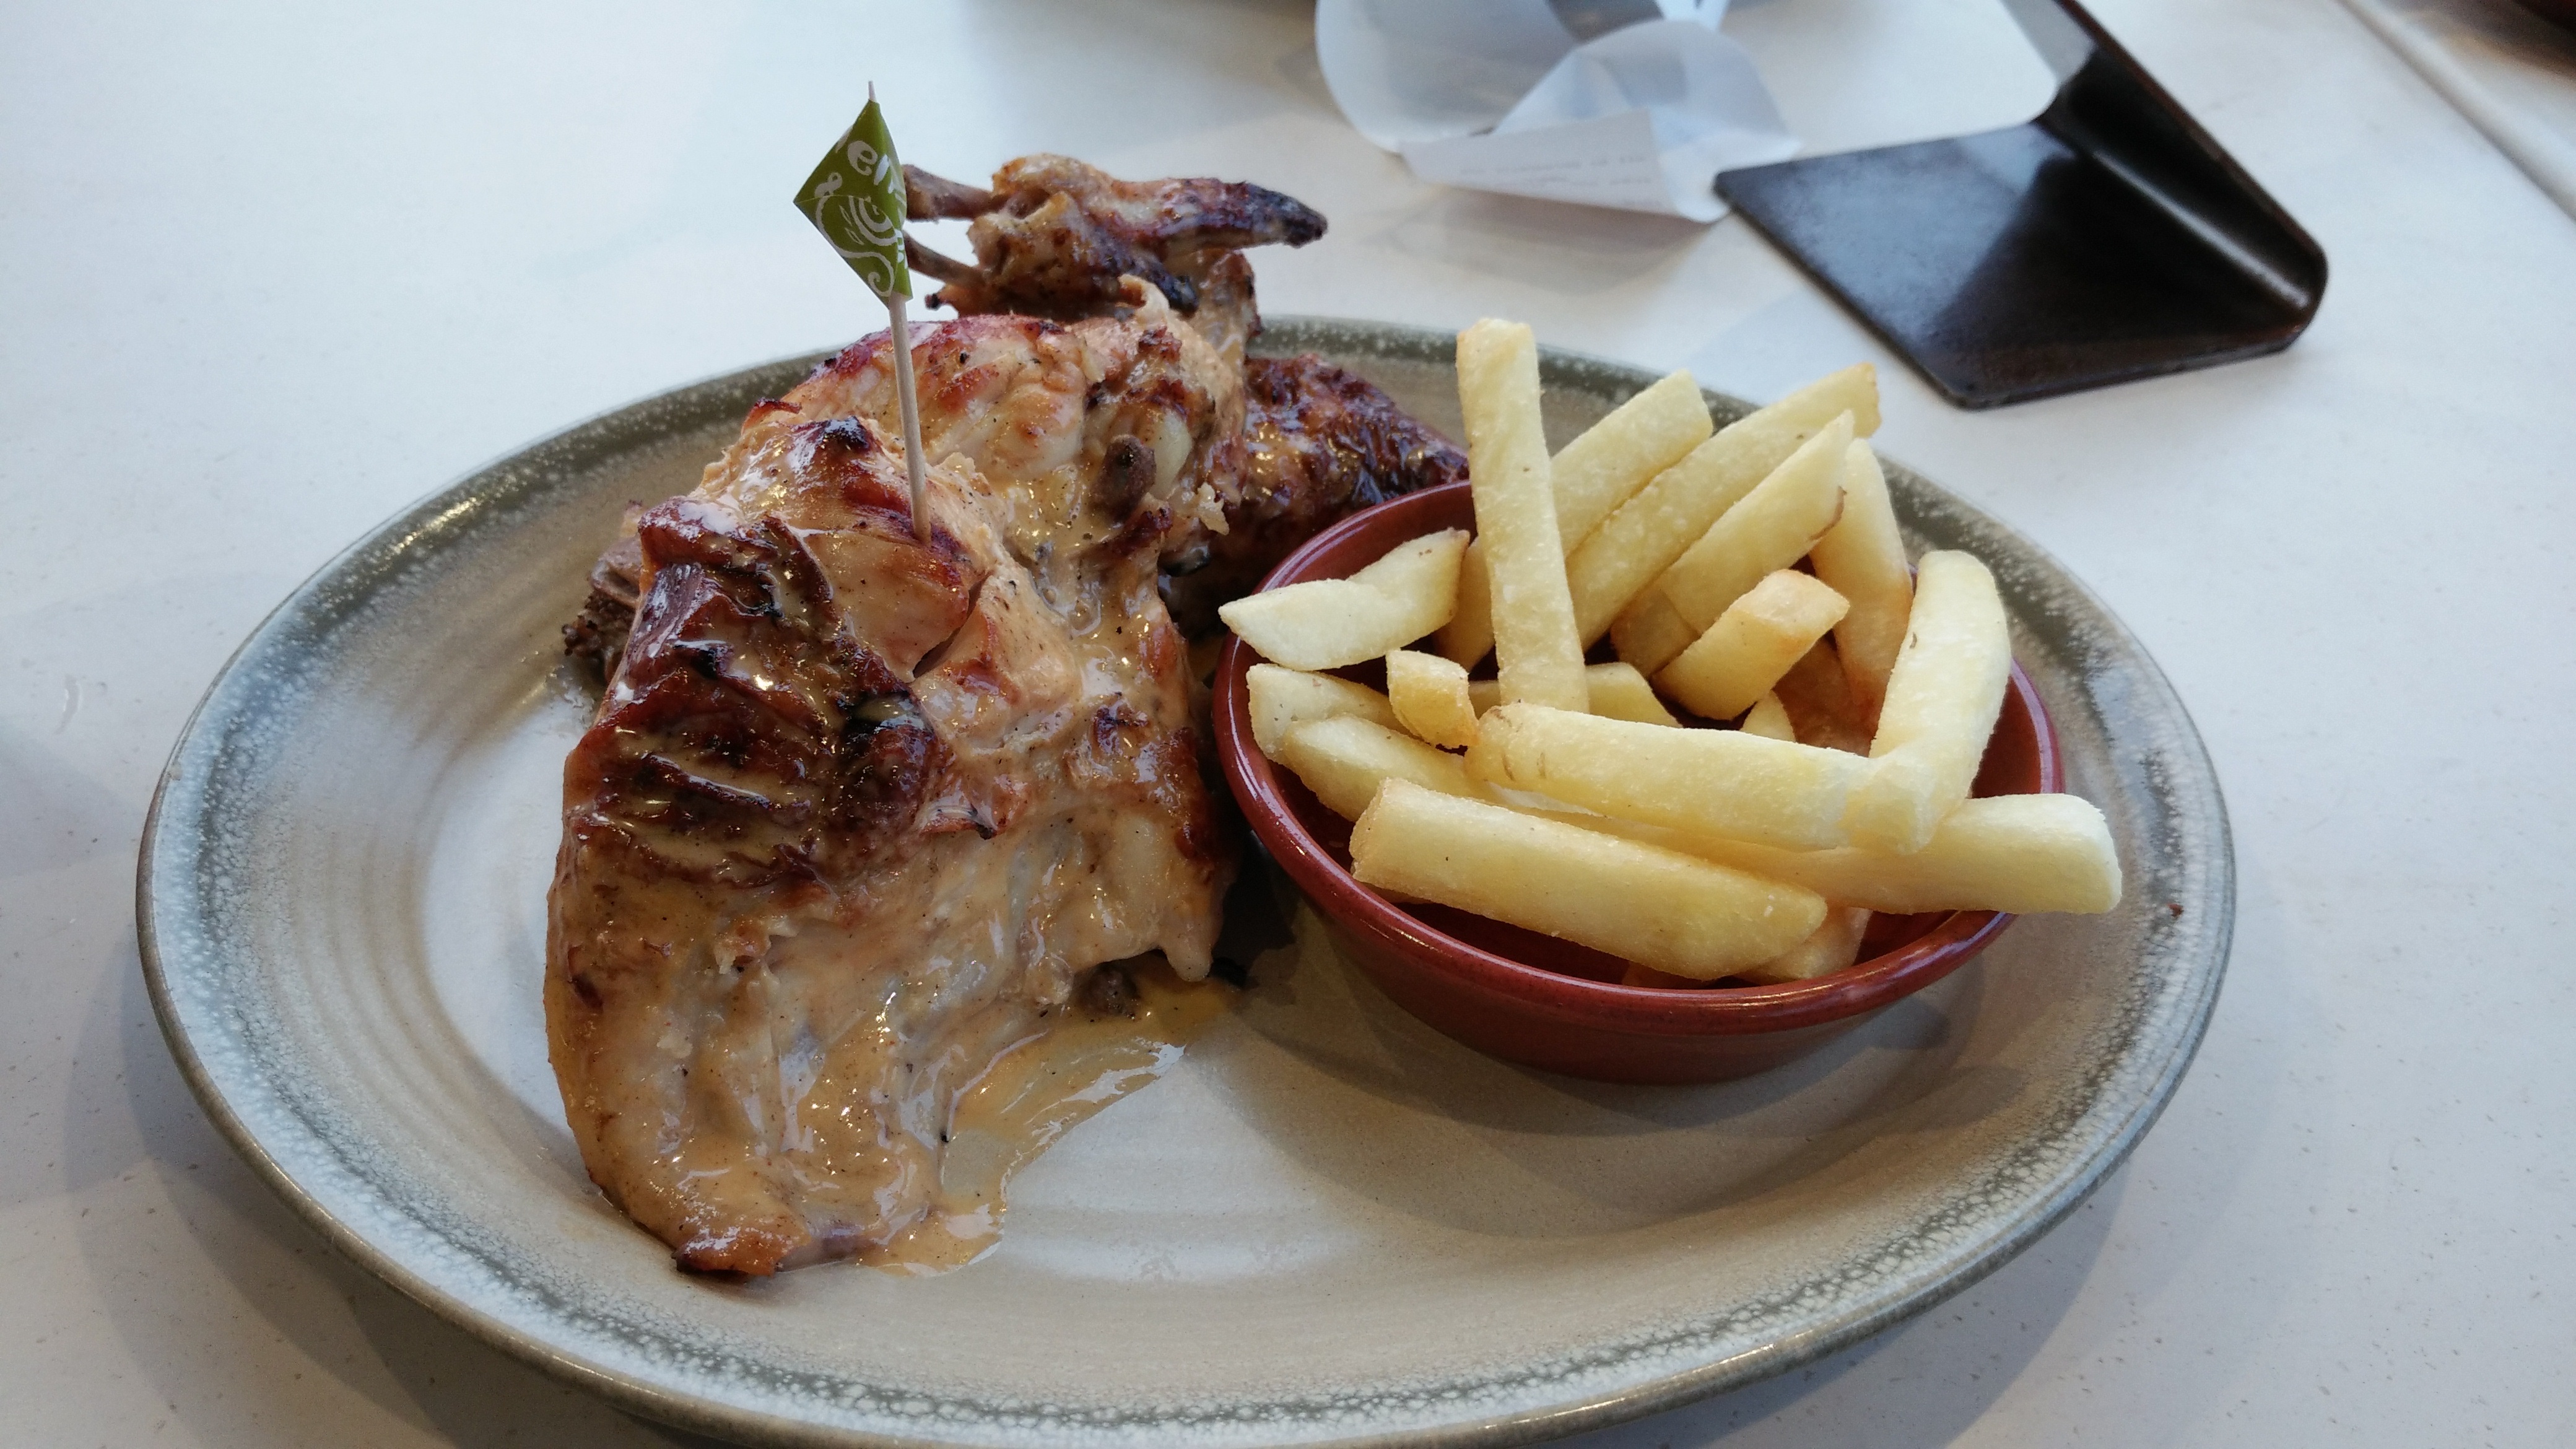
restaurant, dish, meal, food, produce, breakfast, meat, lunch, cuisine, steak, grilling, chicken wings